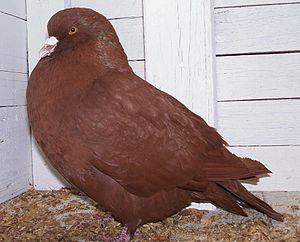
Le carneau est une race de pigeon domestique originaire du Nord de la France et du Sud de la Belgique, longuement sélectionnée pour fournir de la viande de pigeon. C'est un pigeon dont l'ancêtre est le Columba livia. Cette race est connue pour sa grande taille et la finesse de sa chair. Le carneau blanc, sélectionné par les Américains, est utilisé aussi pour des expériences de conditionnement opérant.